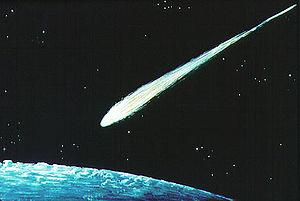
The Killing Star est un roman de hard science-fiction écrit par Charles R. Pellegrino et George Zebrowski, paru en avril 1995. Il relate une invasion extraterrestre qui survient soudainement à la fin du XXIᵉ siècle dans une humanité ayant pris la forme d'une utopie technologique. L'œuvre spécule sur plusieurs sujets tels le voyage interstellaire subluminique, le clonage, la réalité virtuelle, la robotique avancée, etc.